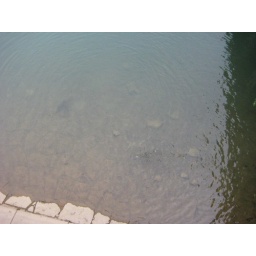
turtles in the water